Dubica, Bosnia and Herzegovina

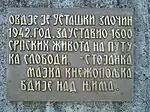
A street commemorating the crimes of Genocide of Serbs by the Ustaše

During the 1970s, Bosanska Dubica experienced a great improvement in its economy. During the 1980s there was a boom in construction and renovation which was halted by the outbreak of yet another war.